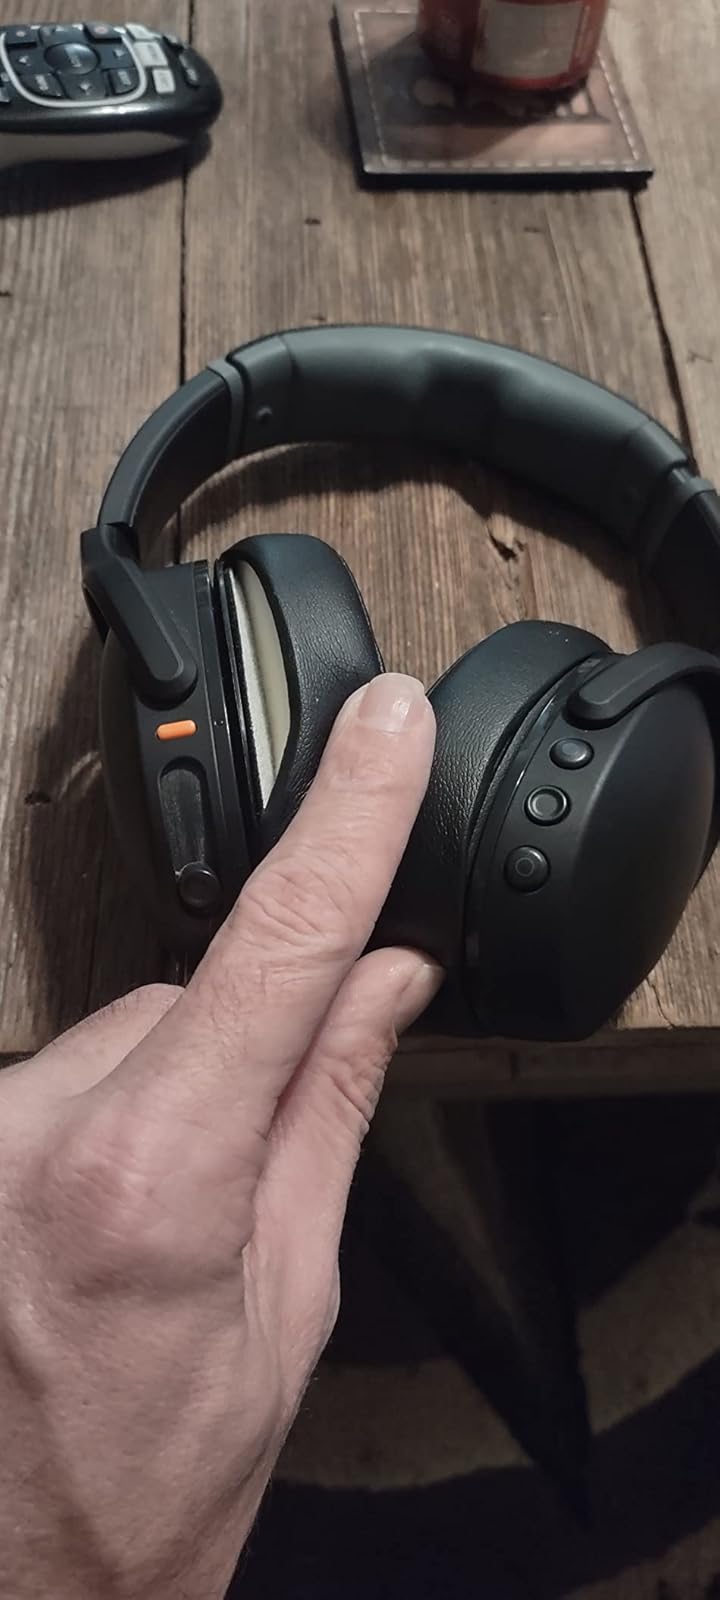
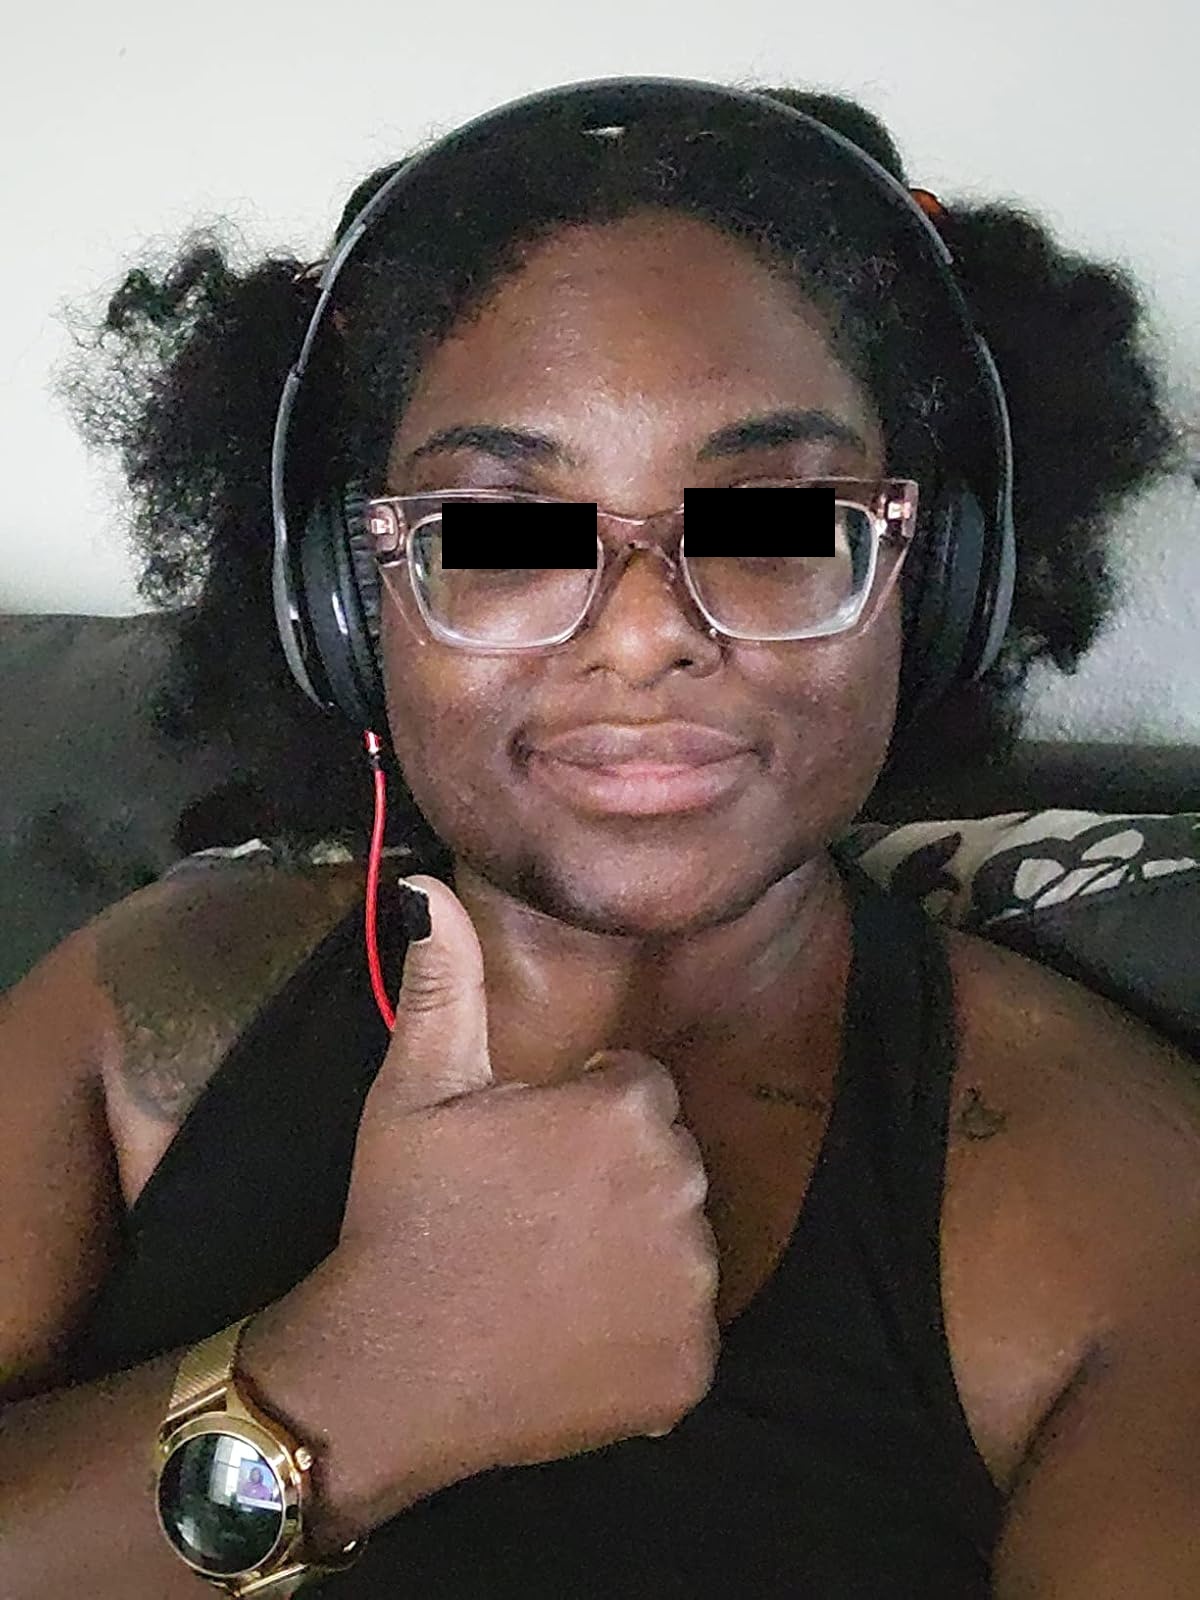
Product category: headphones
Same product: no